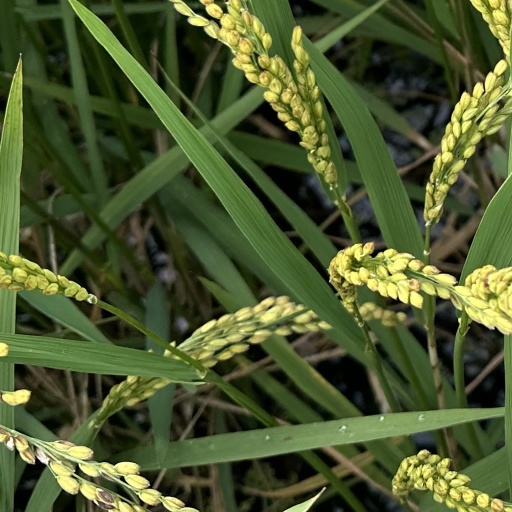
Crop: rice